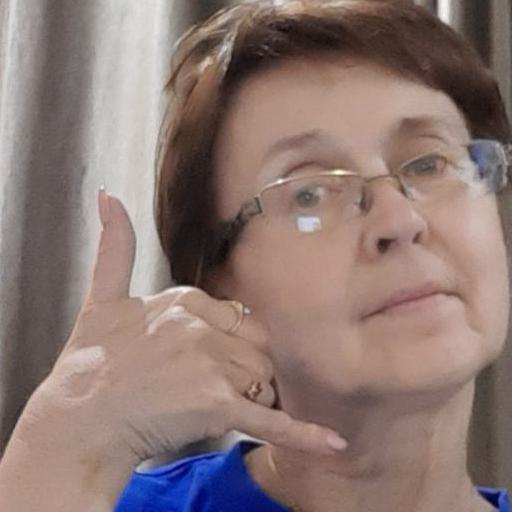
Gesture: call